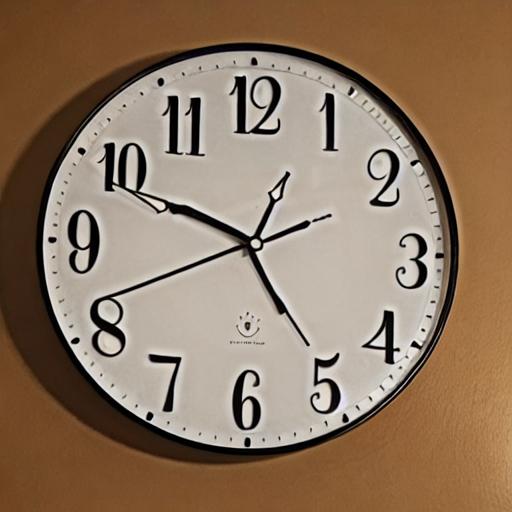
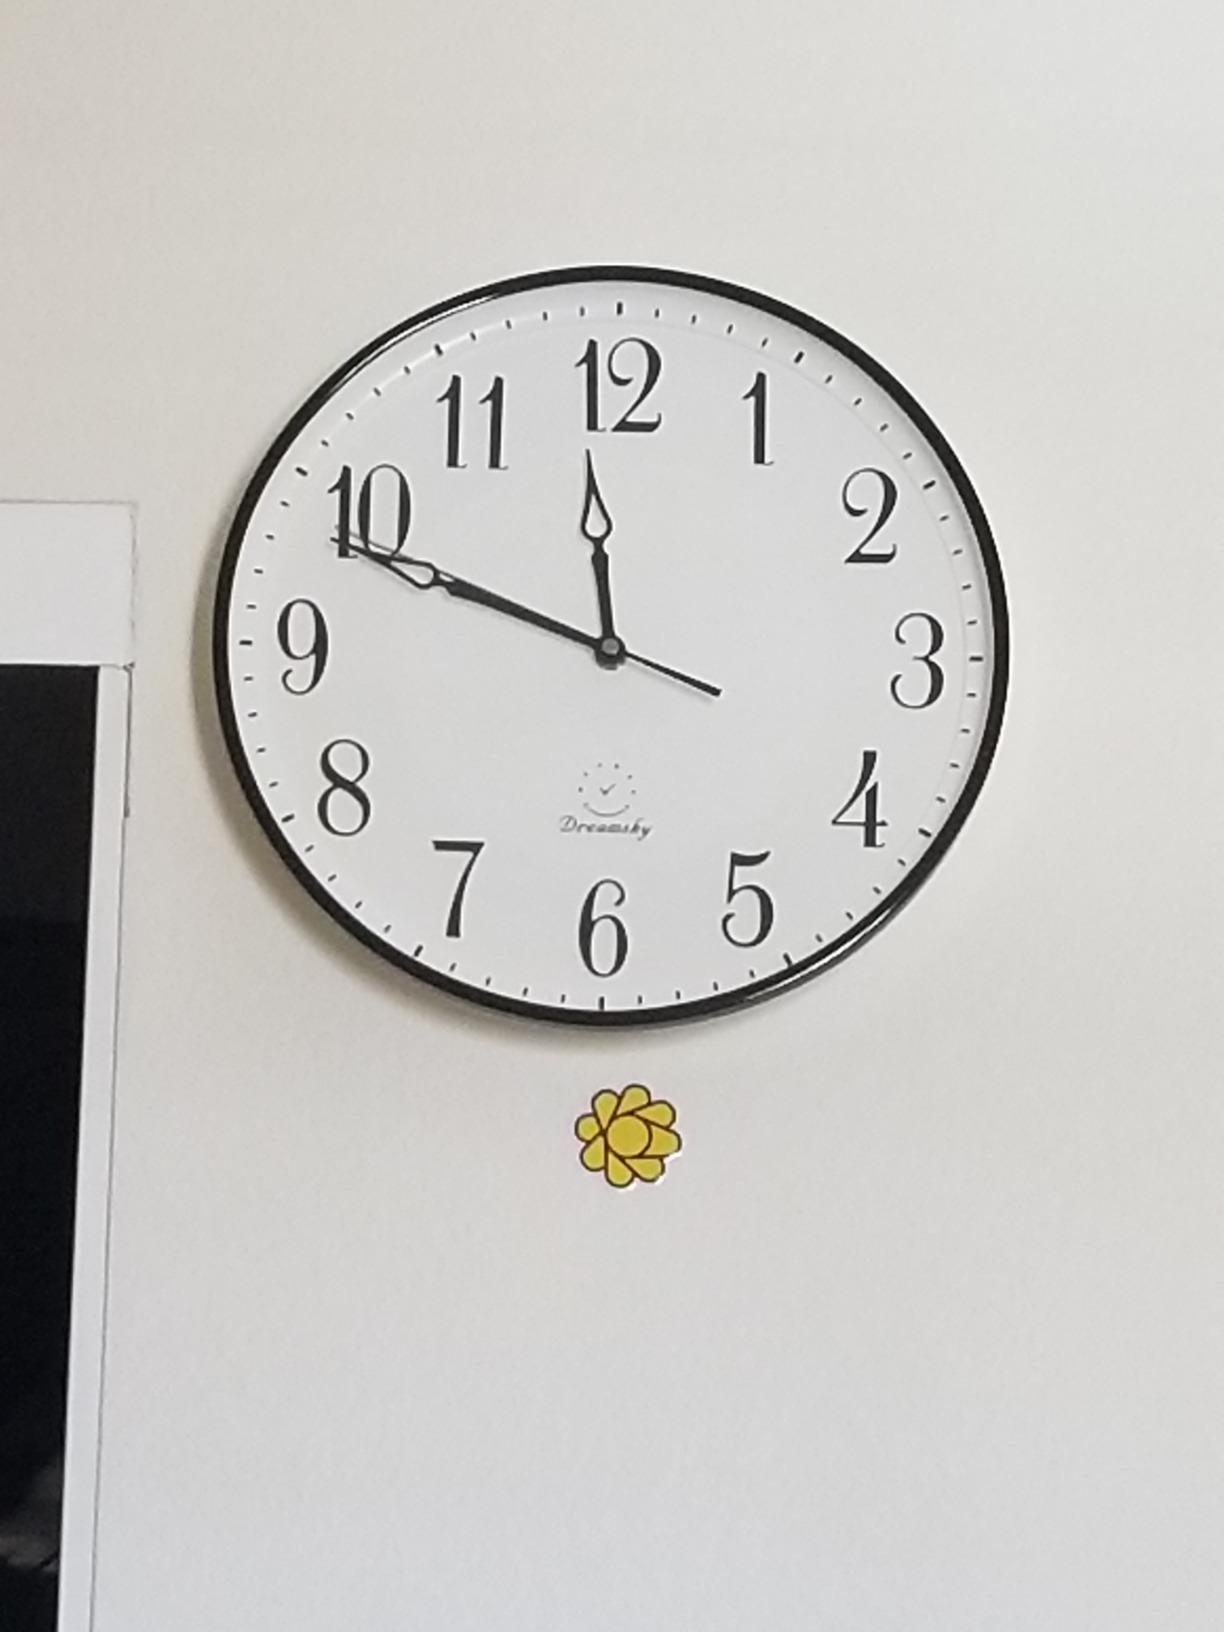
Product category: clock
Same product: no